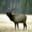
Label: deer